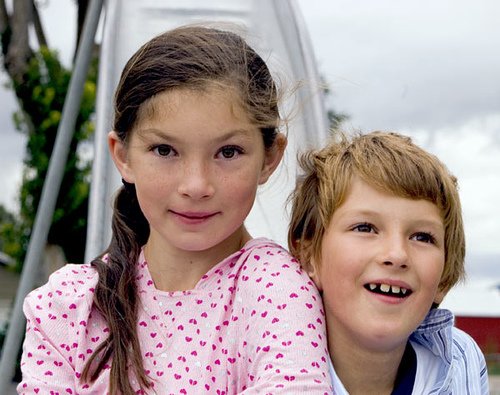
Label: not_food